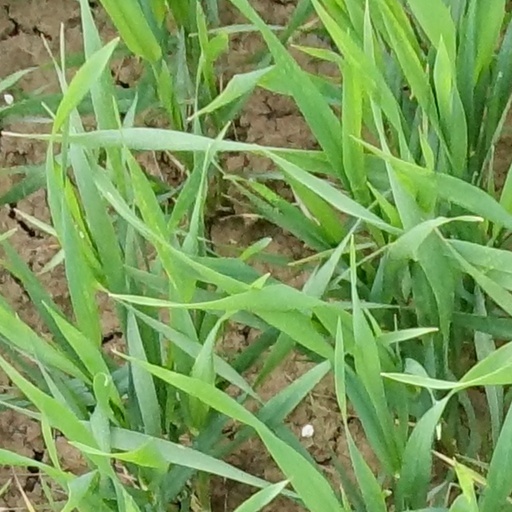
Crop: wheat